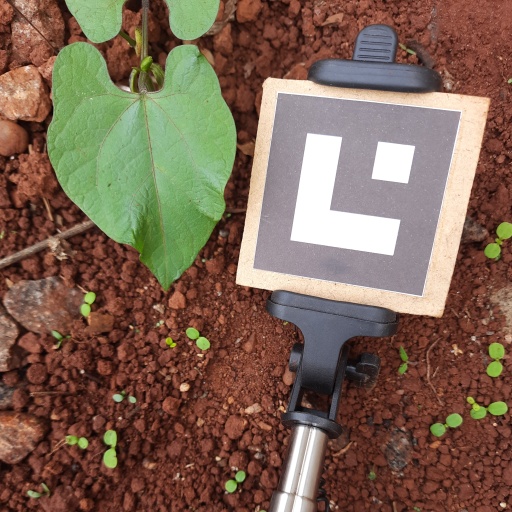
Observations: wavy surface, no eating holes, under cloudy sky